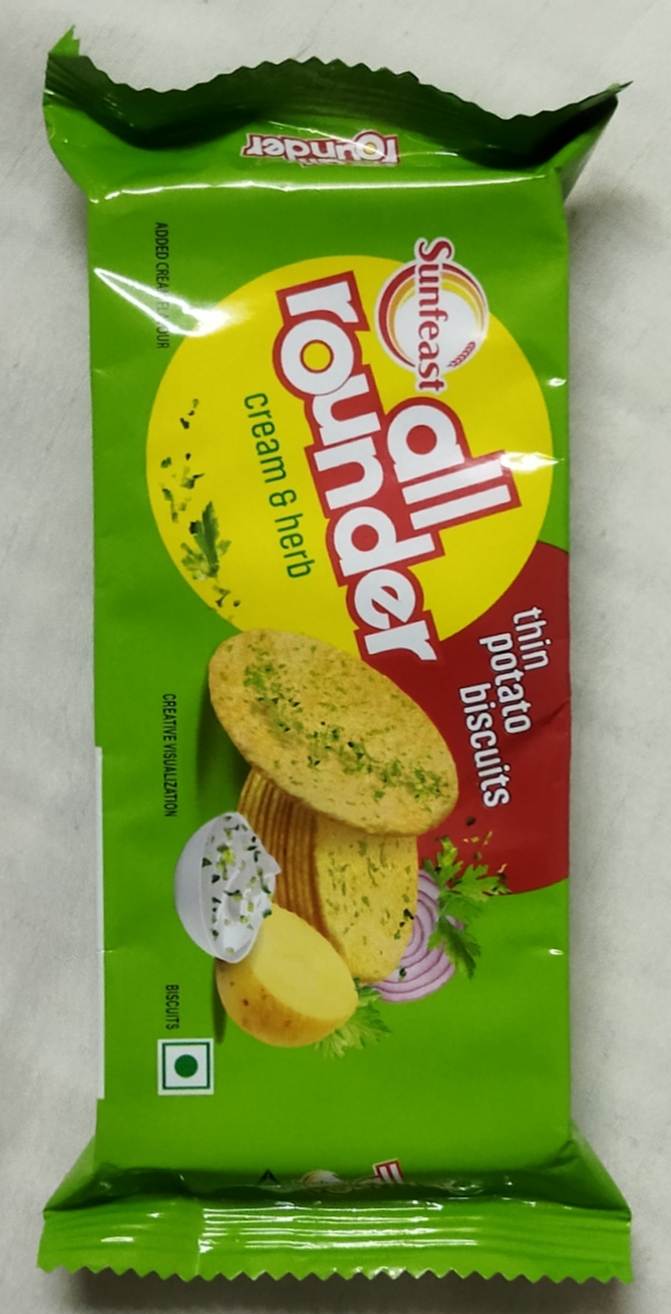
Label: plastics